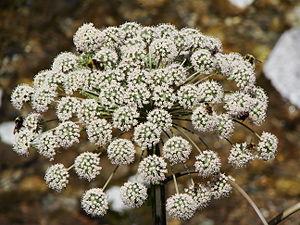
La flore des Pyrénées comporte environ 4 500 espèces, dont quelque 160 espèces endémiques. La répartition végétale dans les Pyrénées est influencée par un climat océanique à l'ouest et un méditerranéen à l'est, humide au nord, plus sec au sud auxquelles s'ajoutent les différents étages montagnards qui favorisent les forêts de feuillus à basse altitude, puis aux altitudes supérieures, des forêts de confères, au-delà de la limite supérieure de l'arbre des herbacées des alpages, et enfin les plantes de milieux rocailleuses et proches des névés à haute altitude
L'Angélique de Razouls est une espèce végétale de la famille des apiacées. Elle est endémique du massif montagneux des Pyrénées.